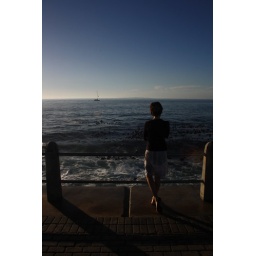
A friend glancing over the ocean with a sail boat in the distance.